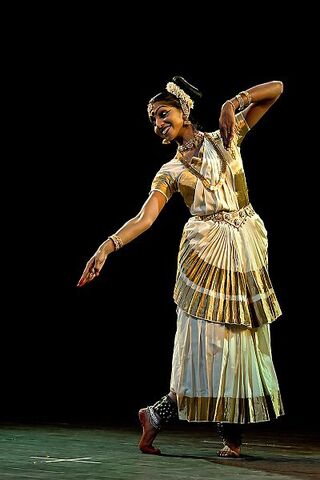
Dance form: mohiniyattam